Brazilian Highway System

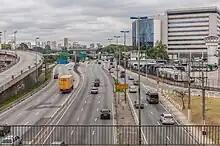
Tietê Highway in São Paulo.

The Brazilian Highway System (Portuguese: "Sistema Nacional de Rodovias") is a network of trunk roads administered by the Ministry of Transport of Brazil. It is constructed, managed and maintained by the National Department of Transport Infrastructure (DNIT), a federal agency linked to the Ministry of Infrastructure, and the public works departments of state governments.